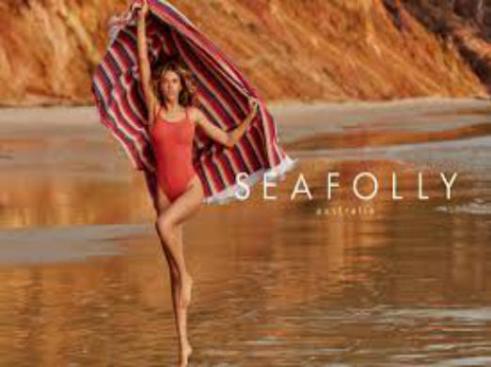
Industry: Clothes